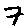
Label: 7